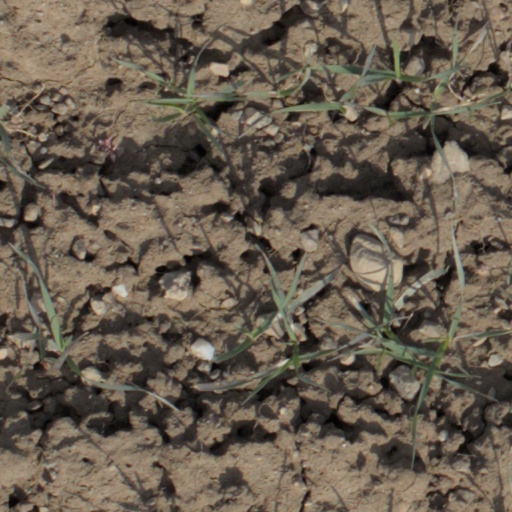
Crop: wheat